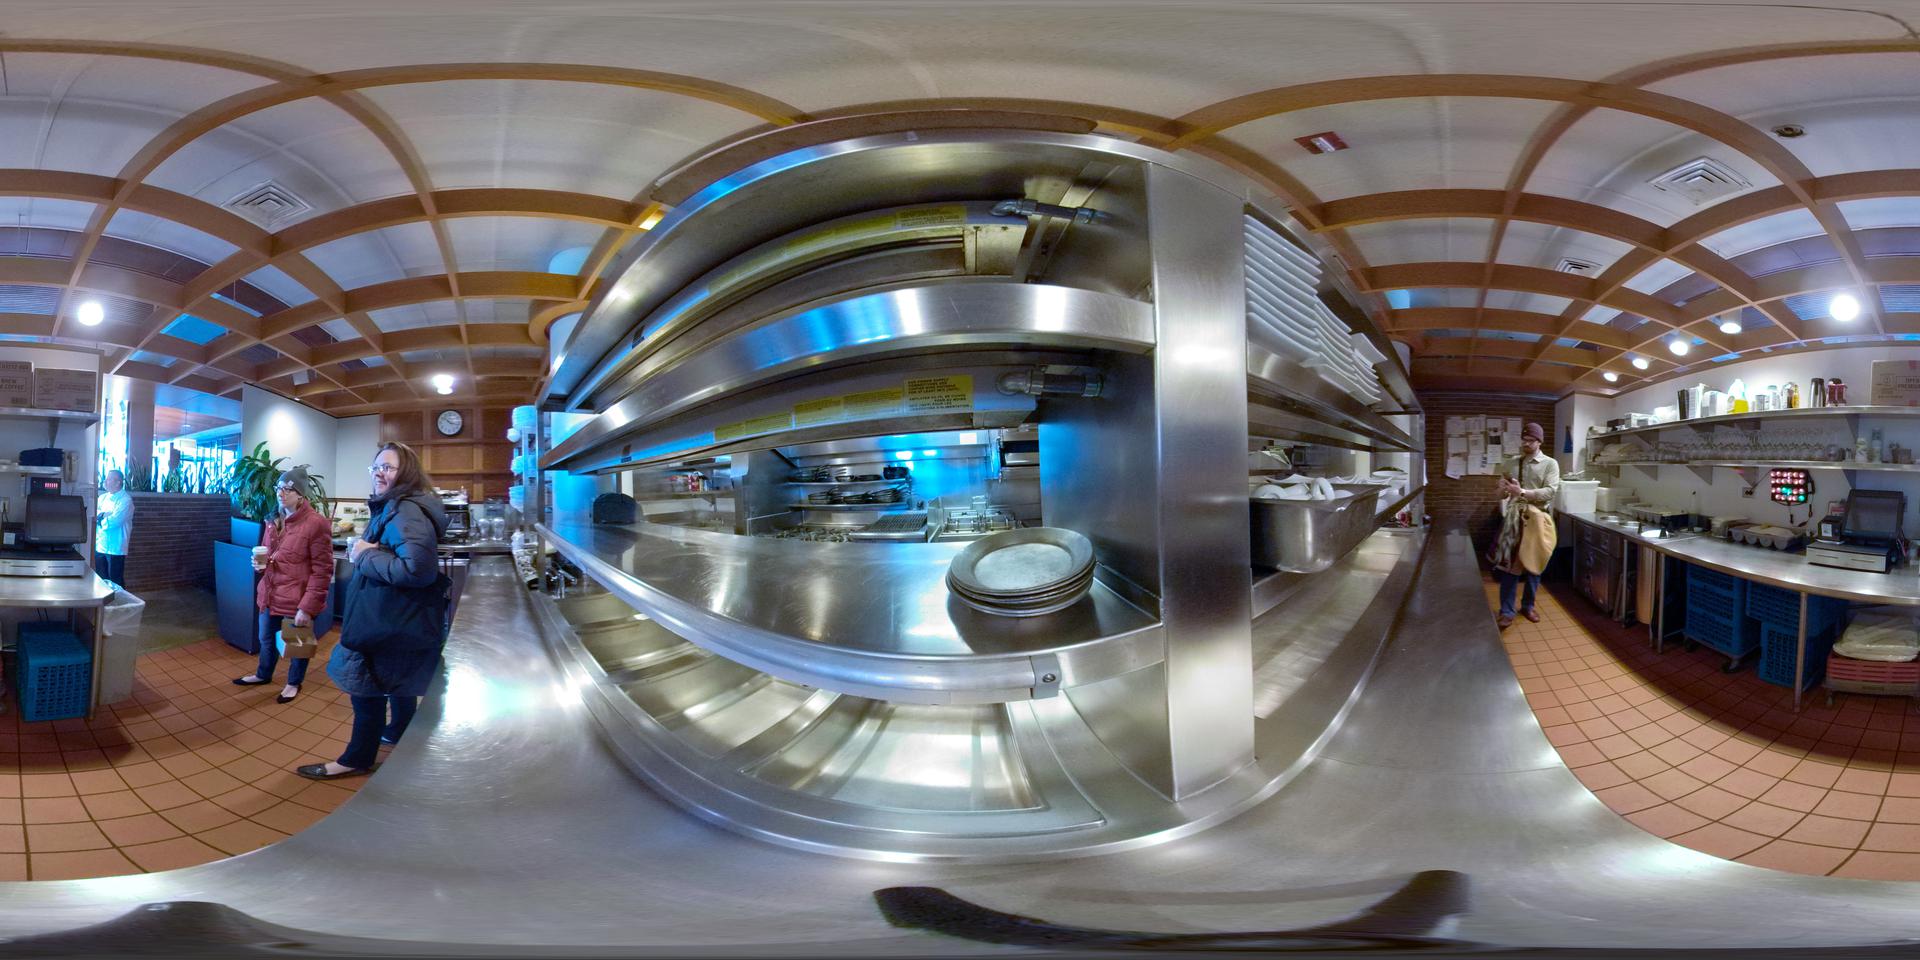
Referred object: the small round wall clock

Referred object: turn slightly right to the stack of plates

Referred object: the stack of plates opposite the central pass-through